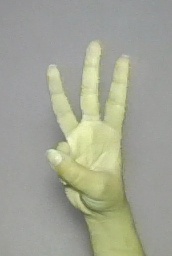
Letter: thaa